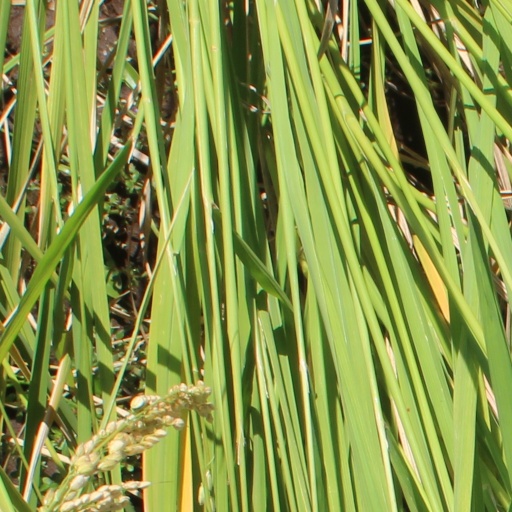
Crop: rice